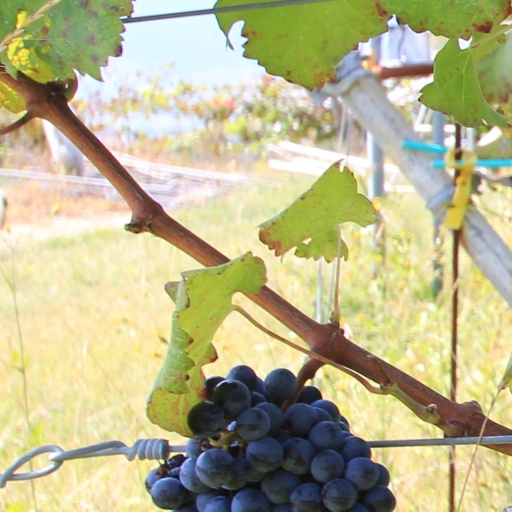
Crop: grape